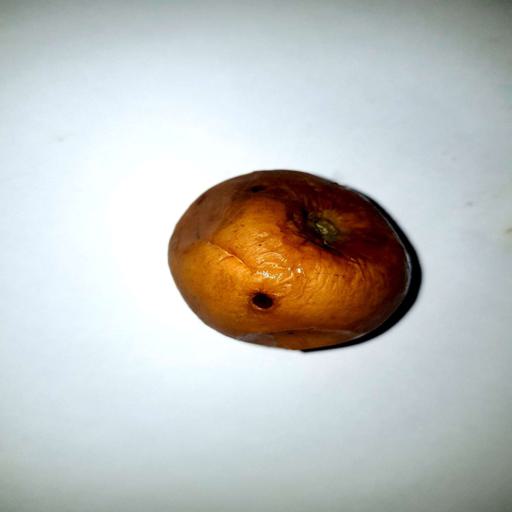
Label: bruised